Marseille

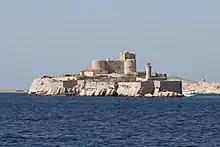
The Château d'If

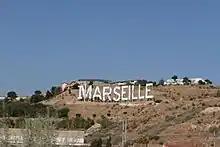
Hollywood-style "Marseille" sign

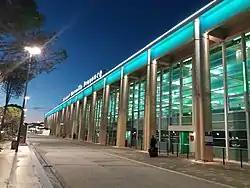
Marseille Provence Airport, the fifth busiest in France

Most of the attractions of Marseille (including shopping areas) are located in the 1st, 2nd, 6th and 7th arrondissements. These include: